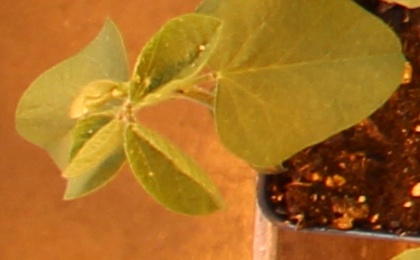
Label: Soybean